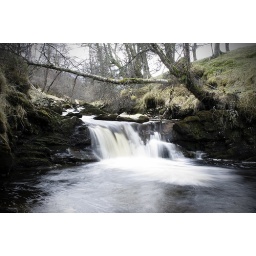
A waterfall near the bridge of brown